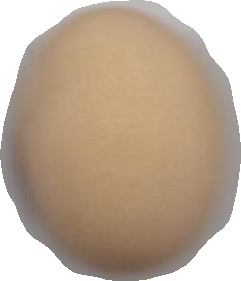
Variety: Anjasmoro